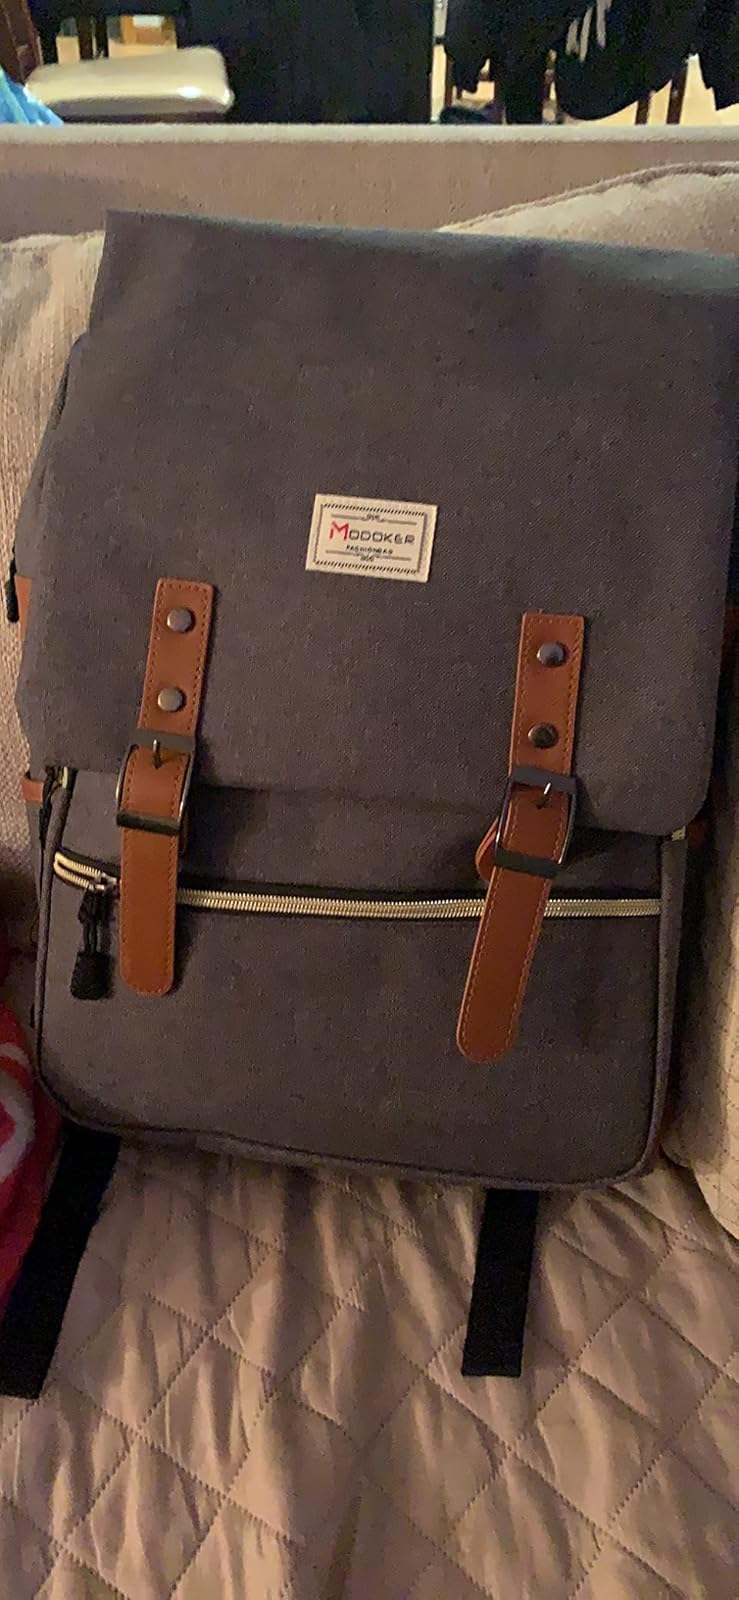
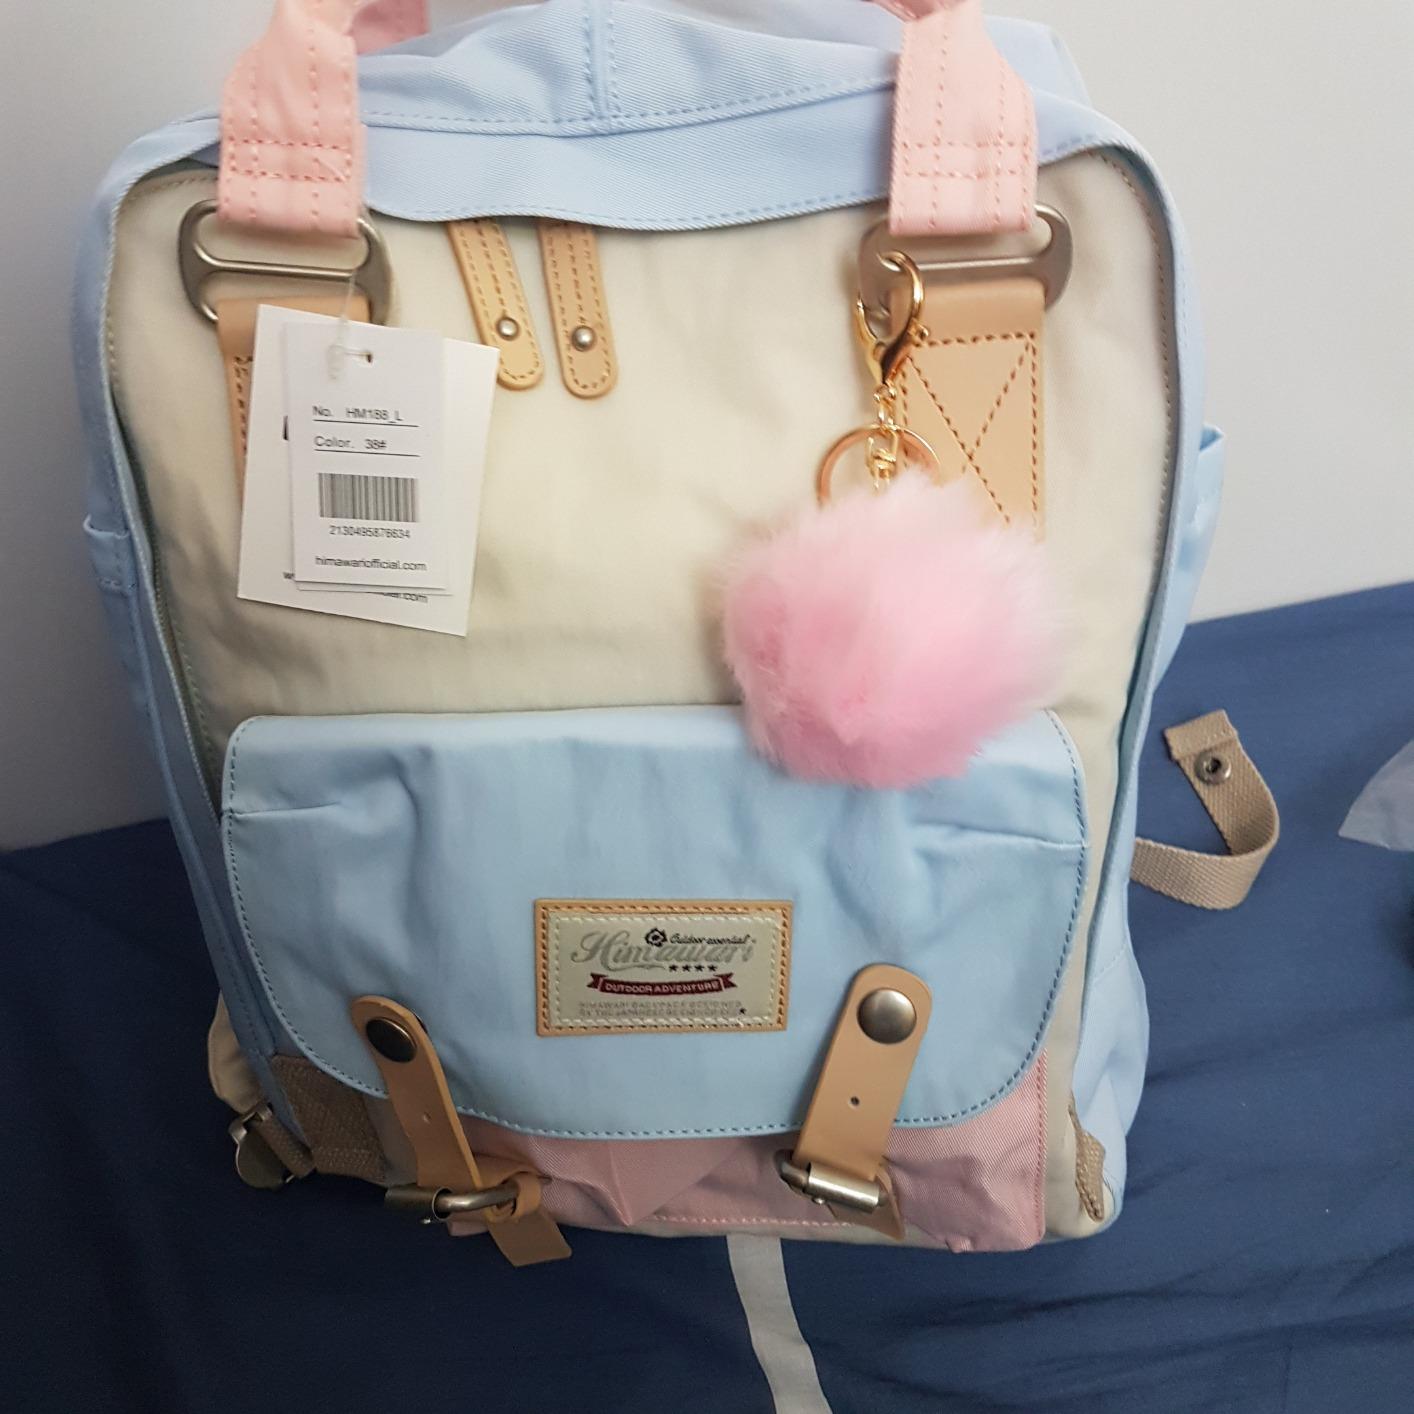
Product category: bag
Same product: no